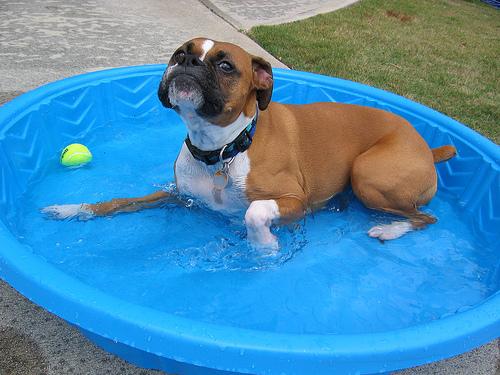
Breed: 225-n000082-boxer